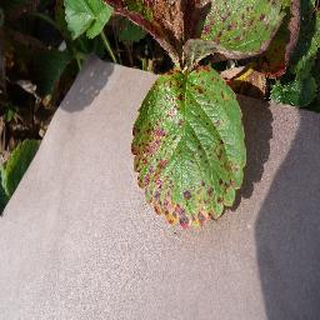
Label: strawberry_leaf_scorch